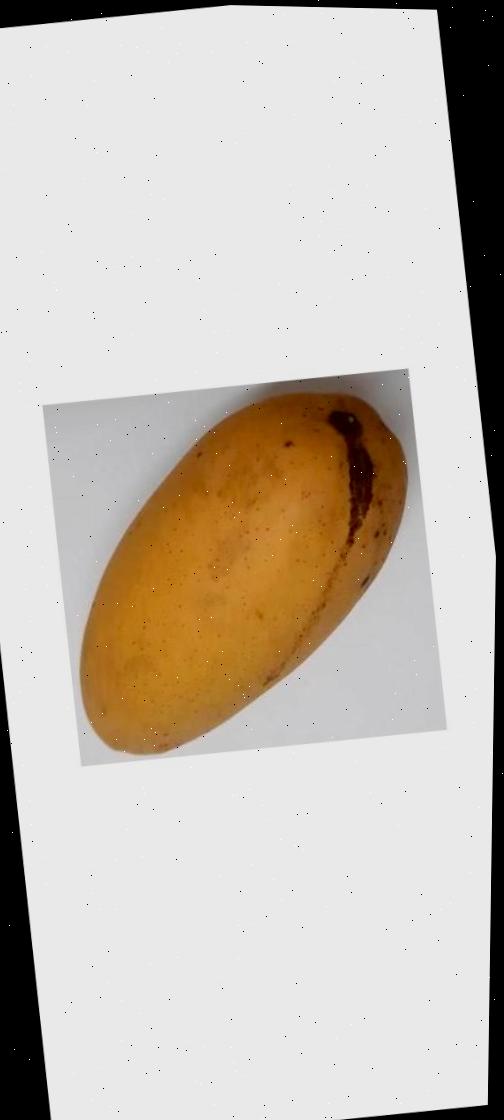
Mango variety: Katimon